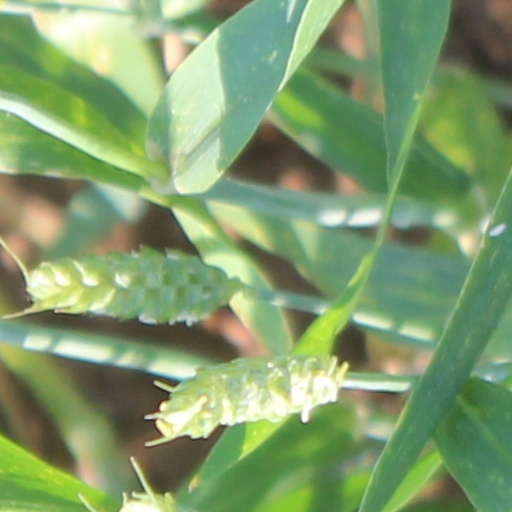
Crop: wheat